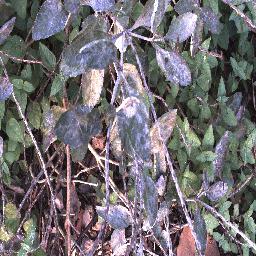
Label: snake_weed